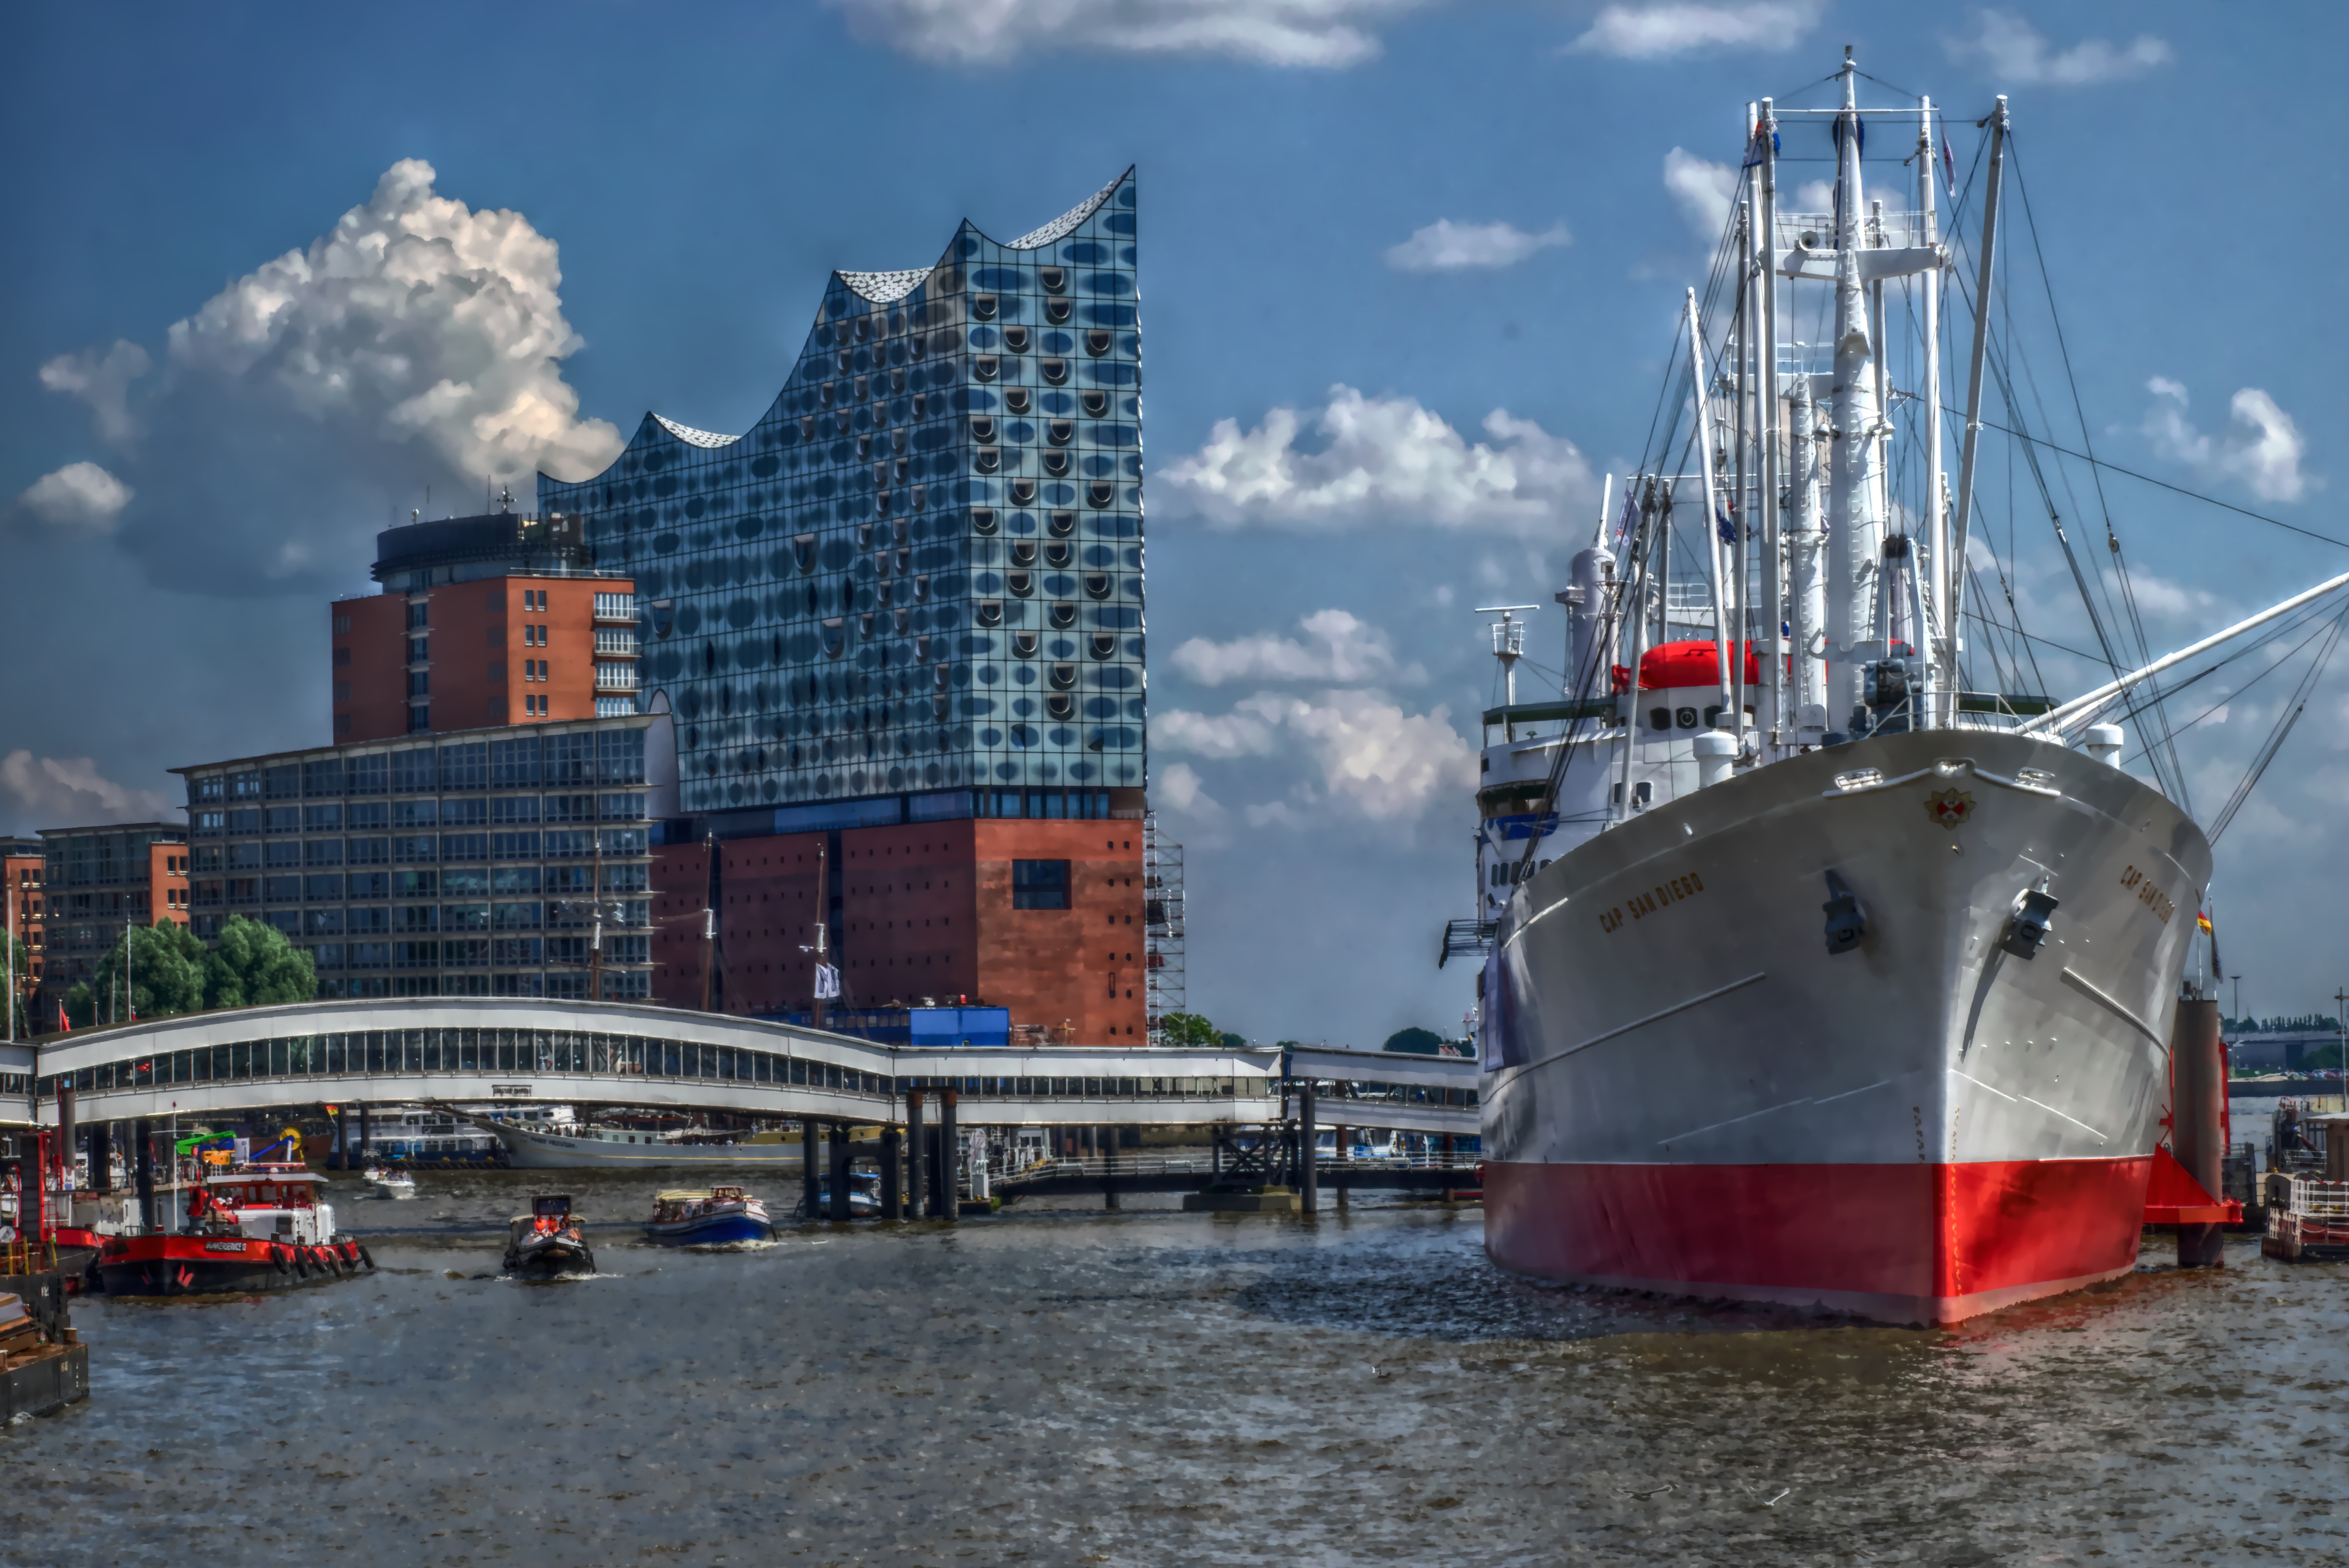
sea, boat, ship, cityscape, transport, vehicle, harbor, port, waterway, watercraft, freight transport